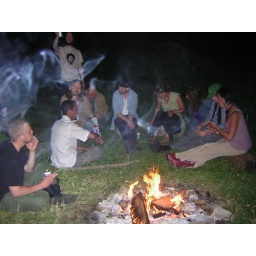
bonfires by the river rock